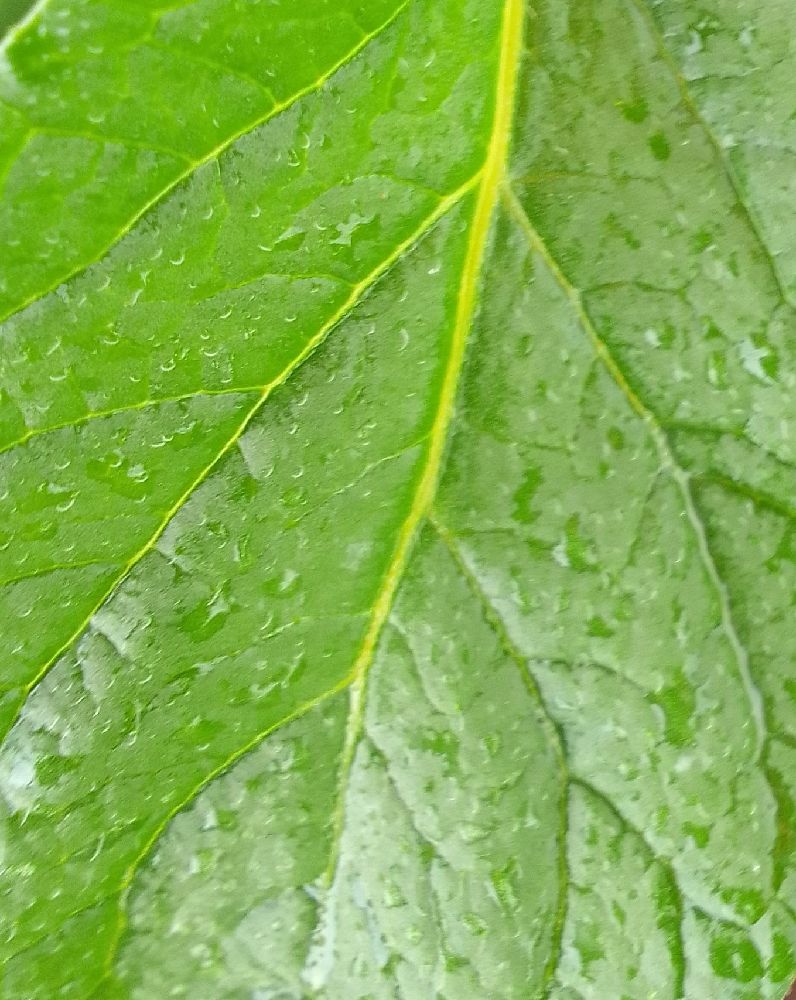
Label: Healthy